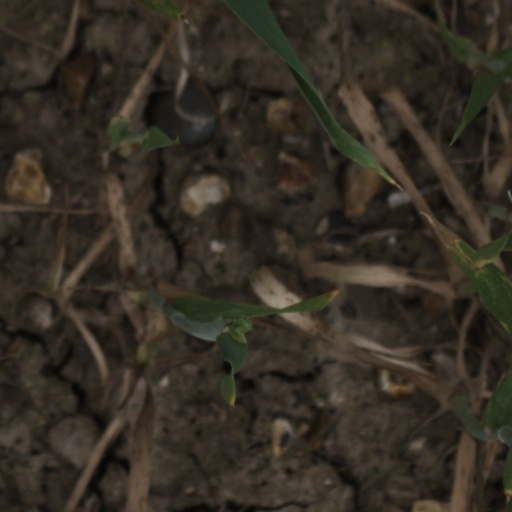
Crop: wheat